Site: brandenburg
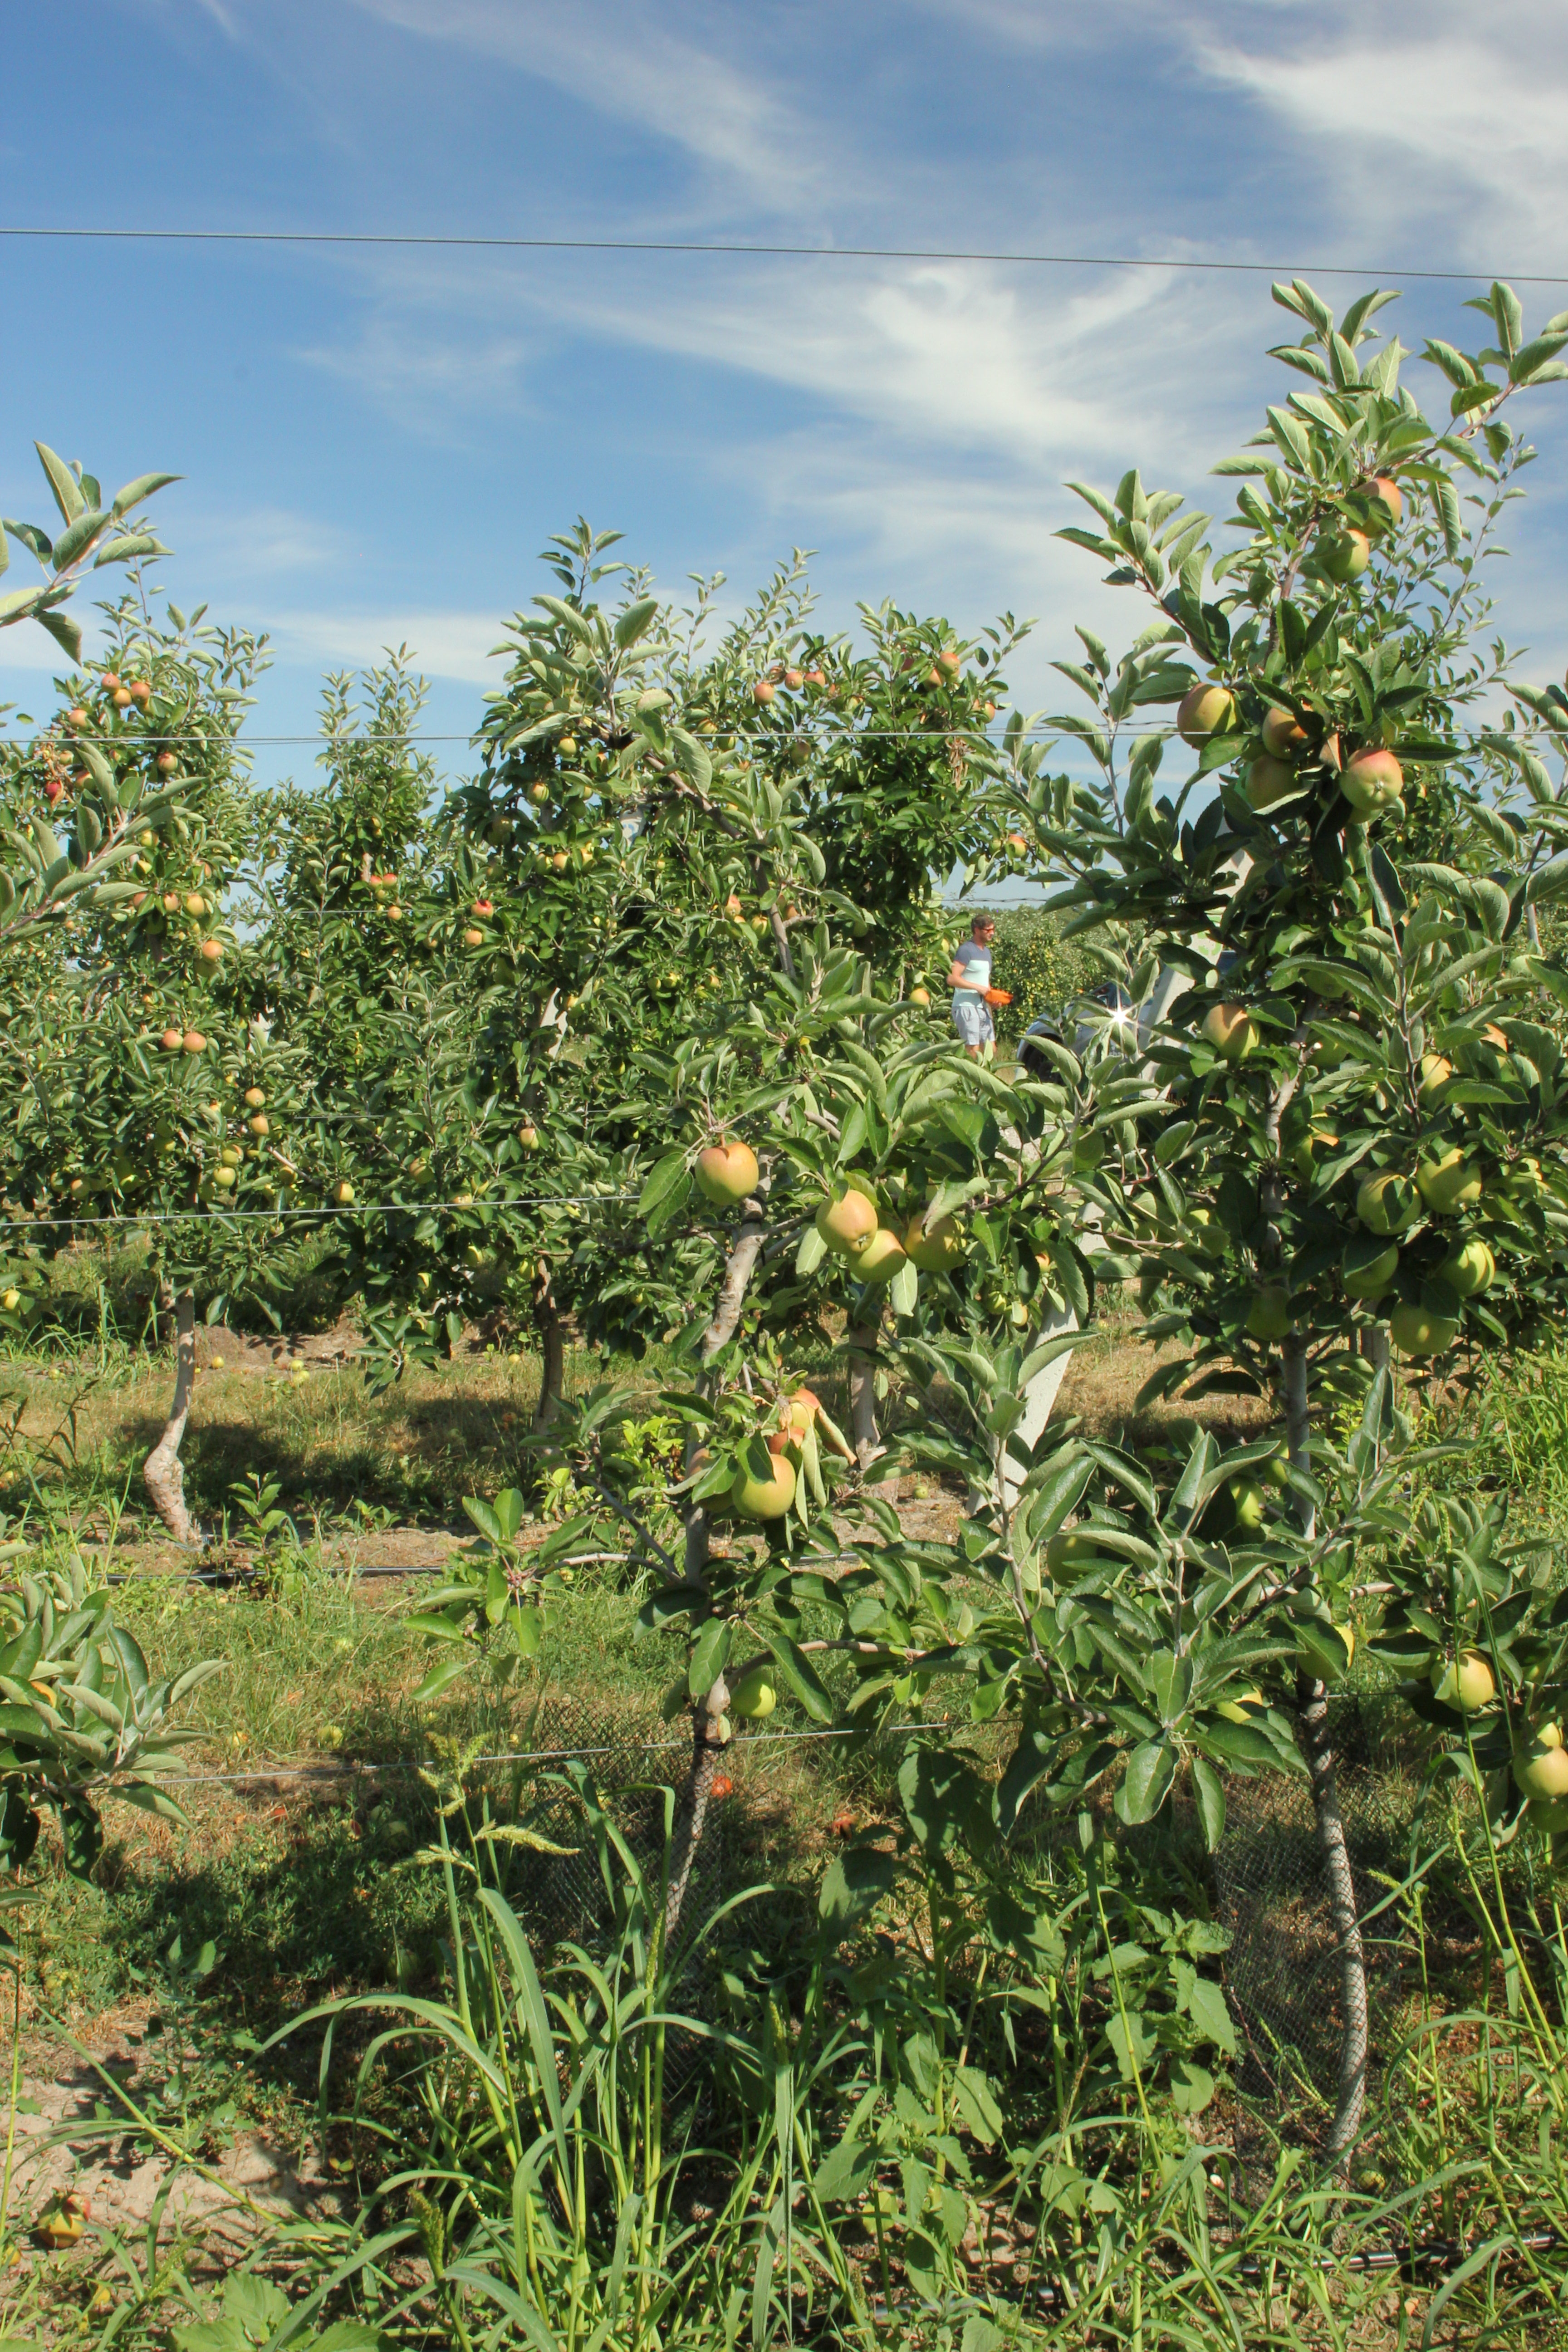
Growth stage (BBCH 77): Development of fruit